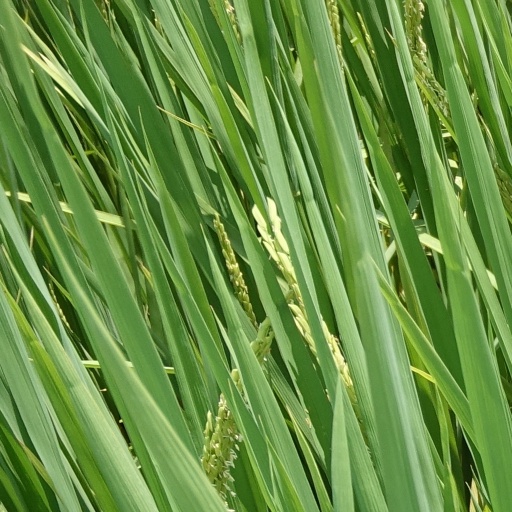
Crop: rice